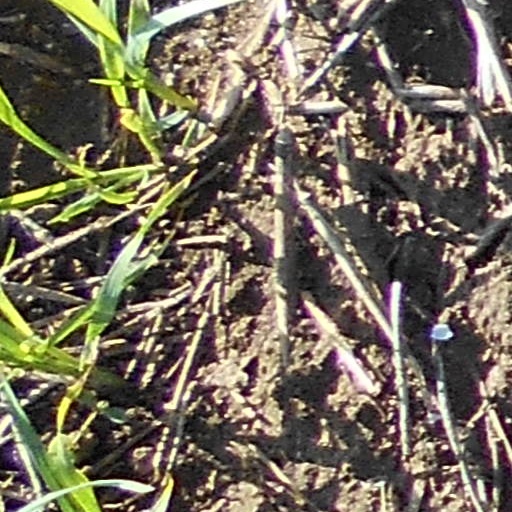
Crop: wheat